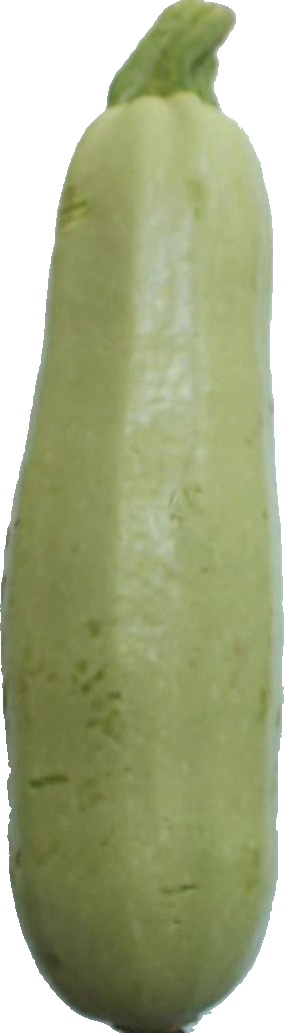
Label: zucchini_1